Reunion in Reno

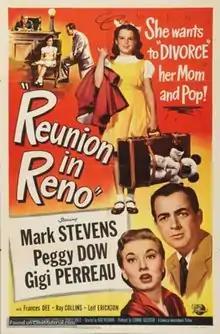

Reunion in Reno is a 1951 American comedy film directed by Kurt Neumann and starring Mark Stevens, Peggy Dow and Gigi Perreau. The screenplay concerns a girl who hires an attorney to get her a divorce from her parents. The film's sets were designed by the art directors Bernard Herzbrun and Nathan Juran.